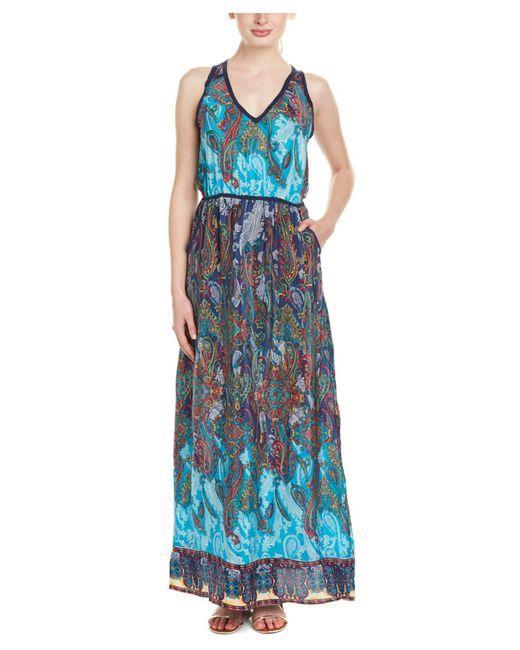
Damen Tank langes Kleid mit Blumendruck